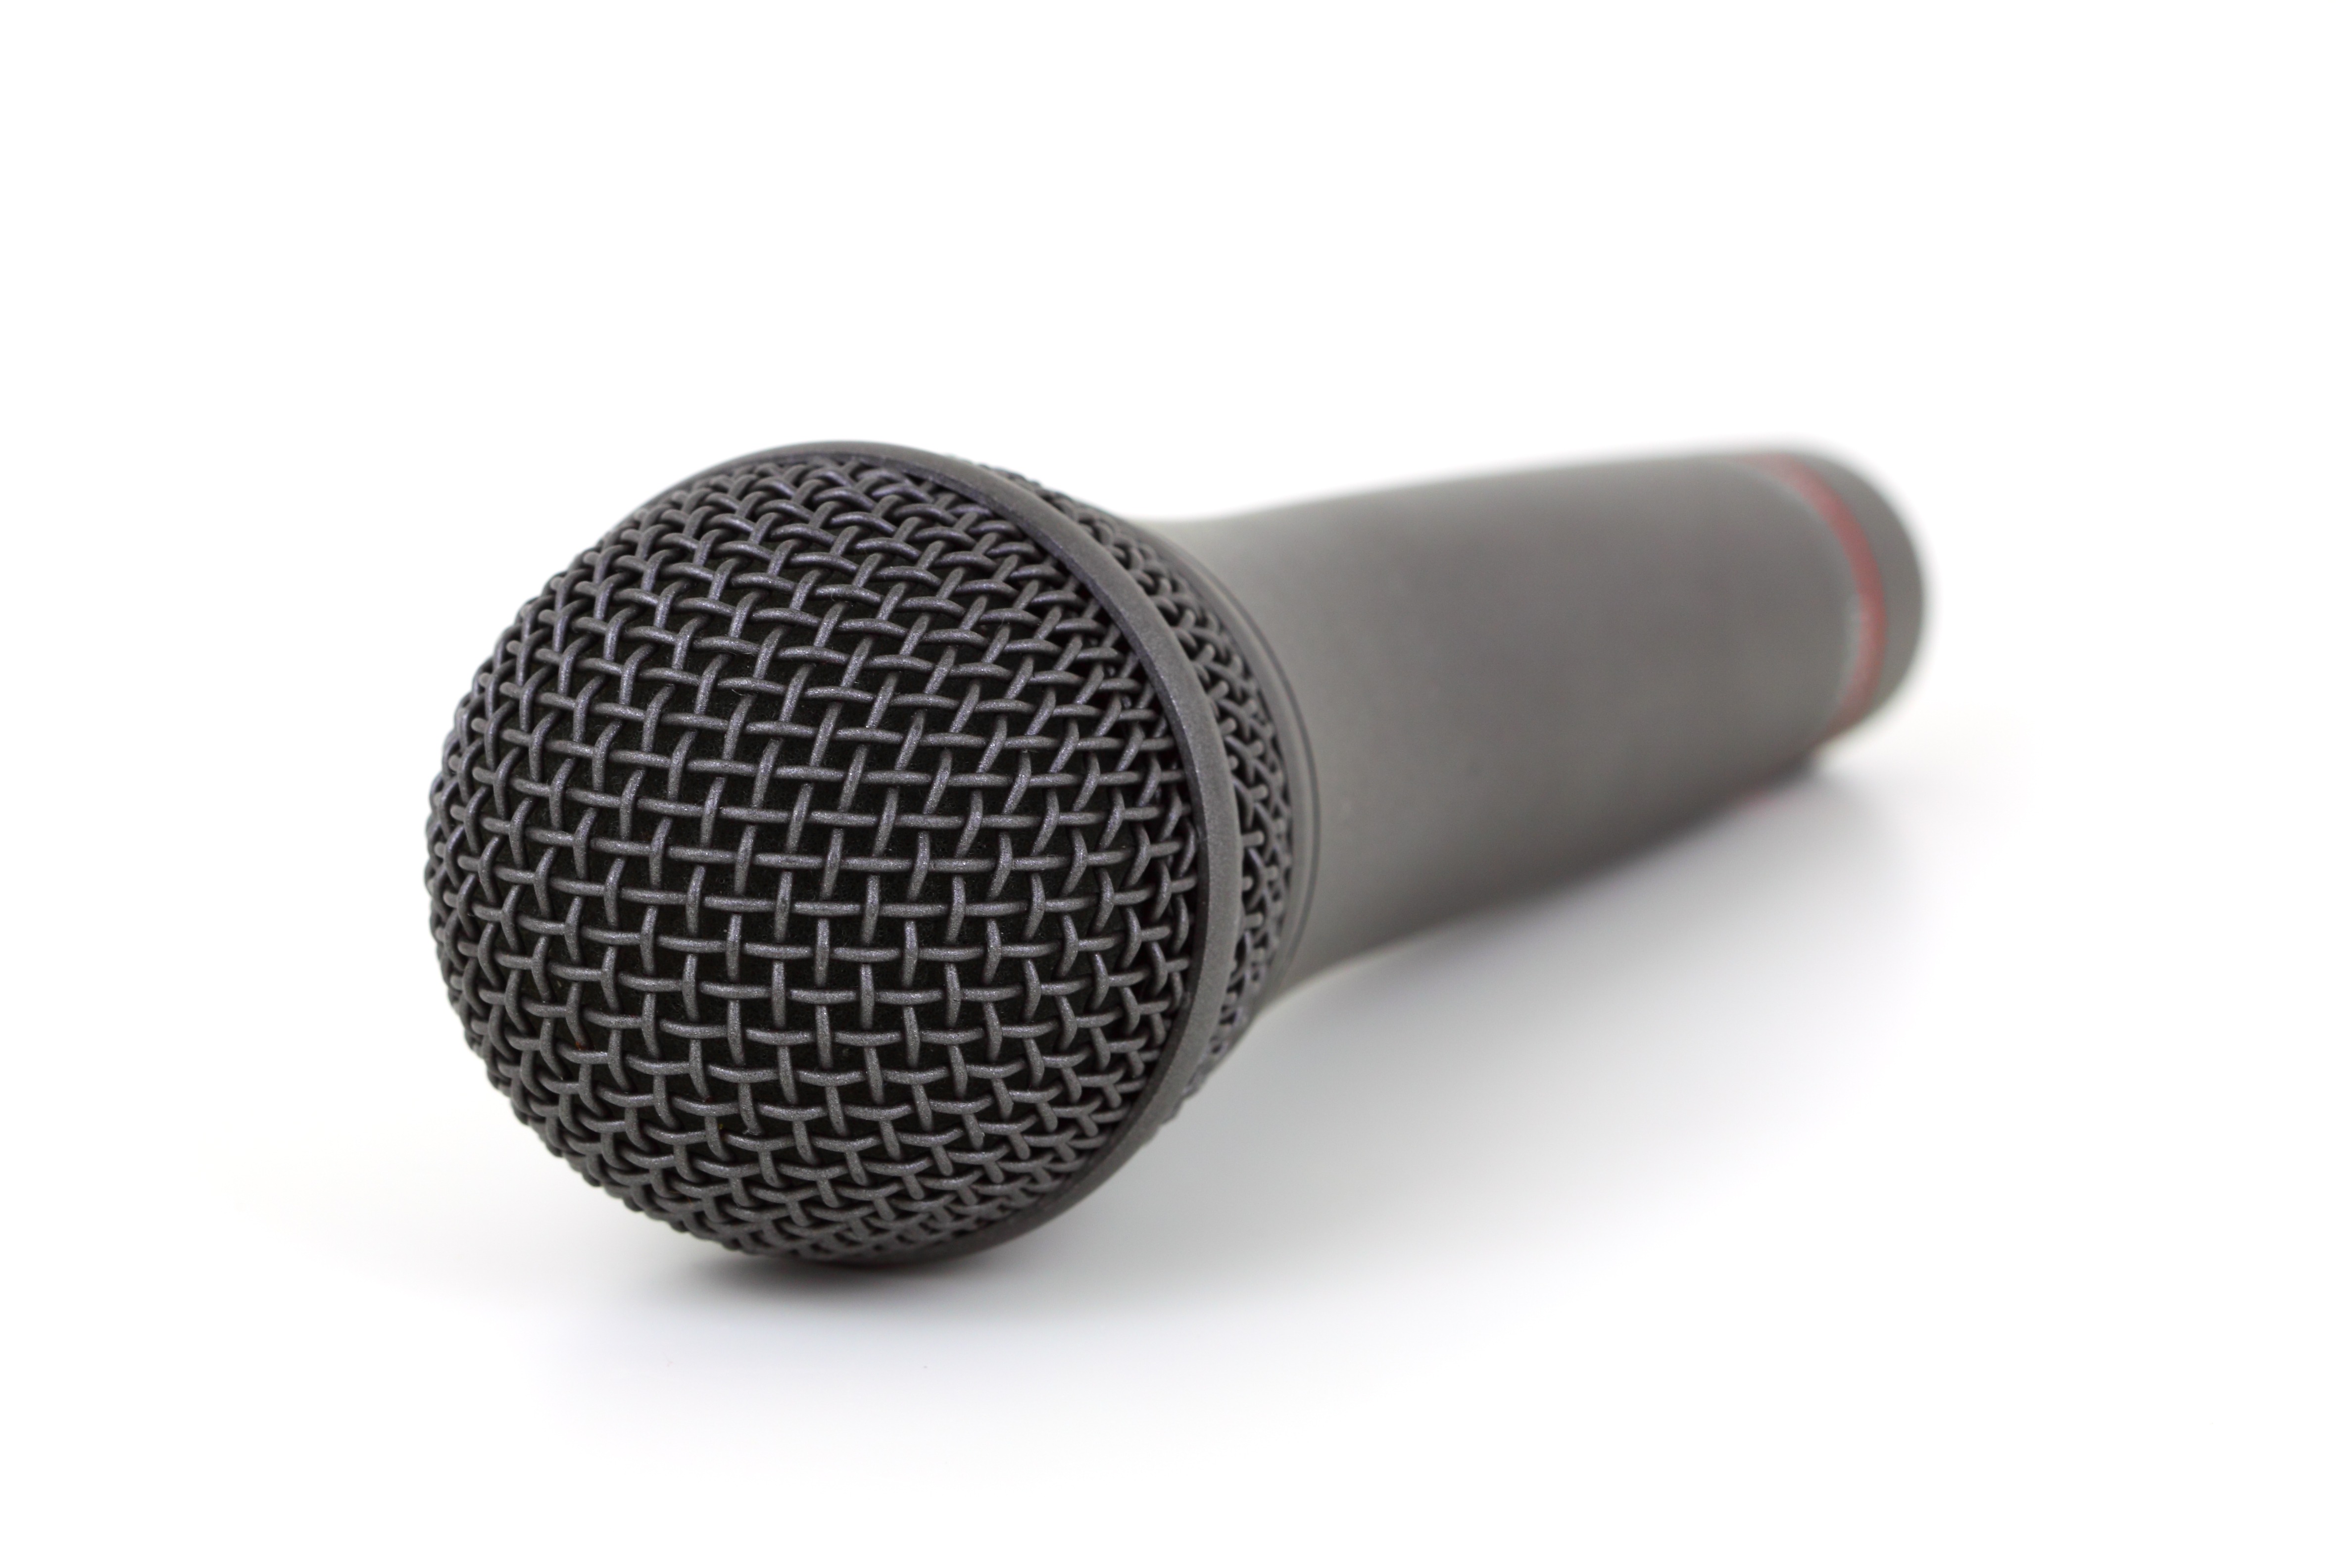
music, technology, isolated, equipment, microphone, mic, studio, communication, radio, sing, stereo, karaoke, pop, audio, musical, media, sound, multimedia, voice, audio equipment, electronic device